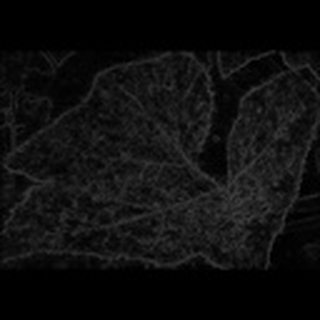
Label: cotton_powdery_mildew